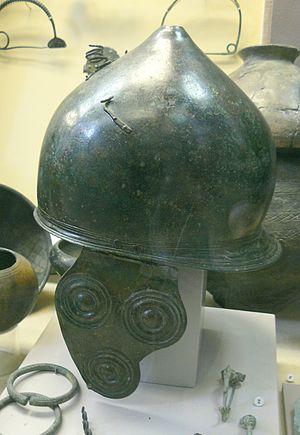
Casque de type gaulois - Italie du Nord - IIème/Ier siècle av. J.C. - bronze - M.A.N. St-Germain-en-Laye
Les raids gaulois en Italie font suite à l'installation des Celtes dans la plaine du Pô où ils repoussent les Étrusques et les Ombriens entre la deuxième partie du VIᵉ siècle av. J.-C. et les premières années du IVᵉ siècle av. J.-C. S'ensuivent un certain nombre de raids en Italie, notamment en Étrurie, tout au long du IVᵉ siècle av. J.-C., dont le premier est connu pour avoir mené au sac de Rome de 390 av. J.-C. par les Sénons de Brennos.
La conquête romaine de l'Italie est la conséquence d'une série de conflits durant lesquels la cité-État de Rome, de ville dominante du Latium, devient maîtresse de toute la péninsule italienne.
Le casque celtique est un constituant du costume de guerre des Celtes. Les trouvailles et recherches archéologiques ont révélé quelques dizaines de casques de combat ou d'apparat.
Le musée des antiquités nationales, créé en 1867 et devenu musée d'Archéologie nationale et domaine national de Saint-Germain-en-Laye en 2009, est un musée consacré à l'archéologie de la France. Il présente une riche collection d'archéologie comparée des cinq continents. Il est installé dans le château de Saint-Germain-en-Laye, restauré par Eugène Millet, élève d'Eugène Viollet-le-Duc, pour accueillir les salles d'exposition du musée.
La Gaule cisalpine, aussi appelée Gaule citérieure, est la partie de la Gaule qui couvrait l'Italie du Nord. Elle était ainsi nommée par les Romains en raison de sa position en deçà des Alpes. La Gaule cisalpine est le territoire occupé par les Celtes, qui correspond aux deux régions, et non l'ensemble du Nord de l'Italie peuplé de populations diverses.